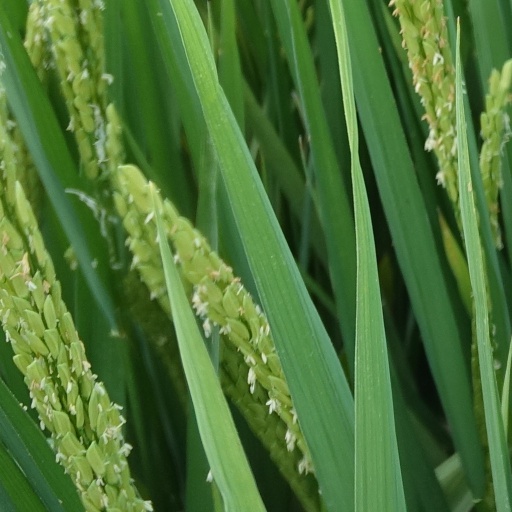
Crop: rice